Type 45 destroyer

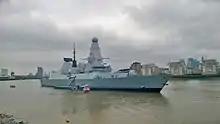
moored at Greenwich in London

The key to the efficient use of a single prime mover is the choice of a gas turbine that provides efficiency over a large load range; the WR-21 gas turbine incorporates compressor intercooling and exhaust heat recovery, making it significantly more efficient than previous marine gas turbines, especially at low and medium load. The combination of greater efficiency and high fuel capacity gives an endurance of at . High power density and the hydrodynamic efficiency of a longer hull form allow high speeds to be sustained. It has been reported that "Daring" reached her design speed of in 70 seconds and achieved a speed of in 120 seconds during sea trials in August 2007.